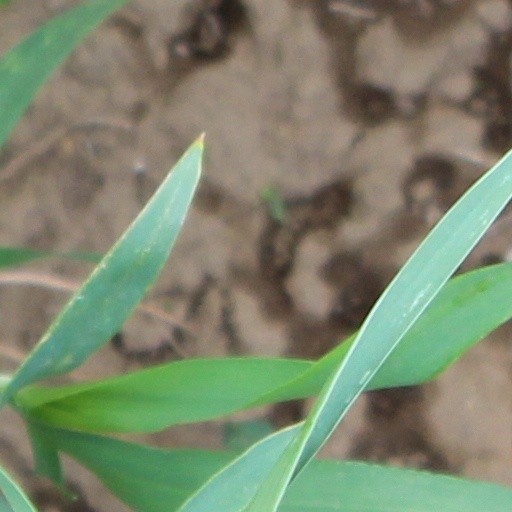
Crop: wheat